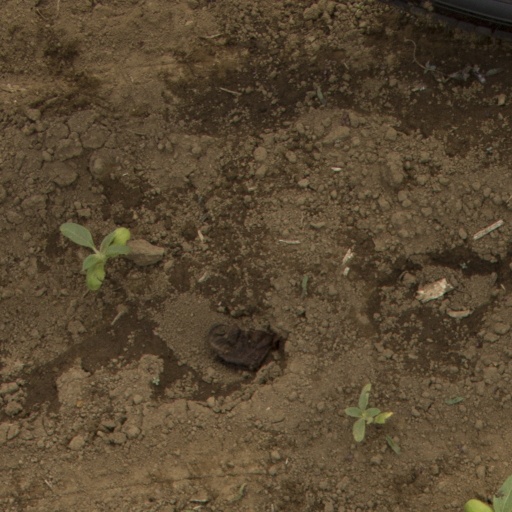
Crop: Jerusalem artichoke